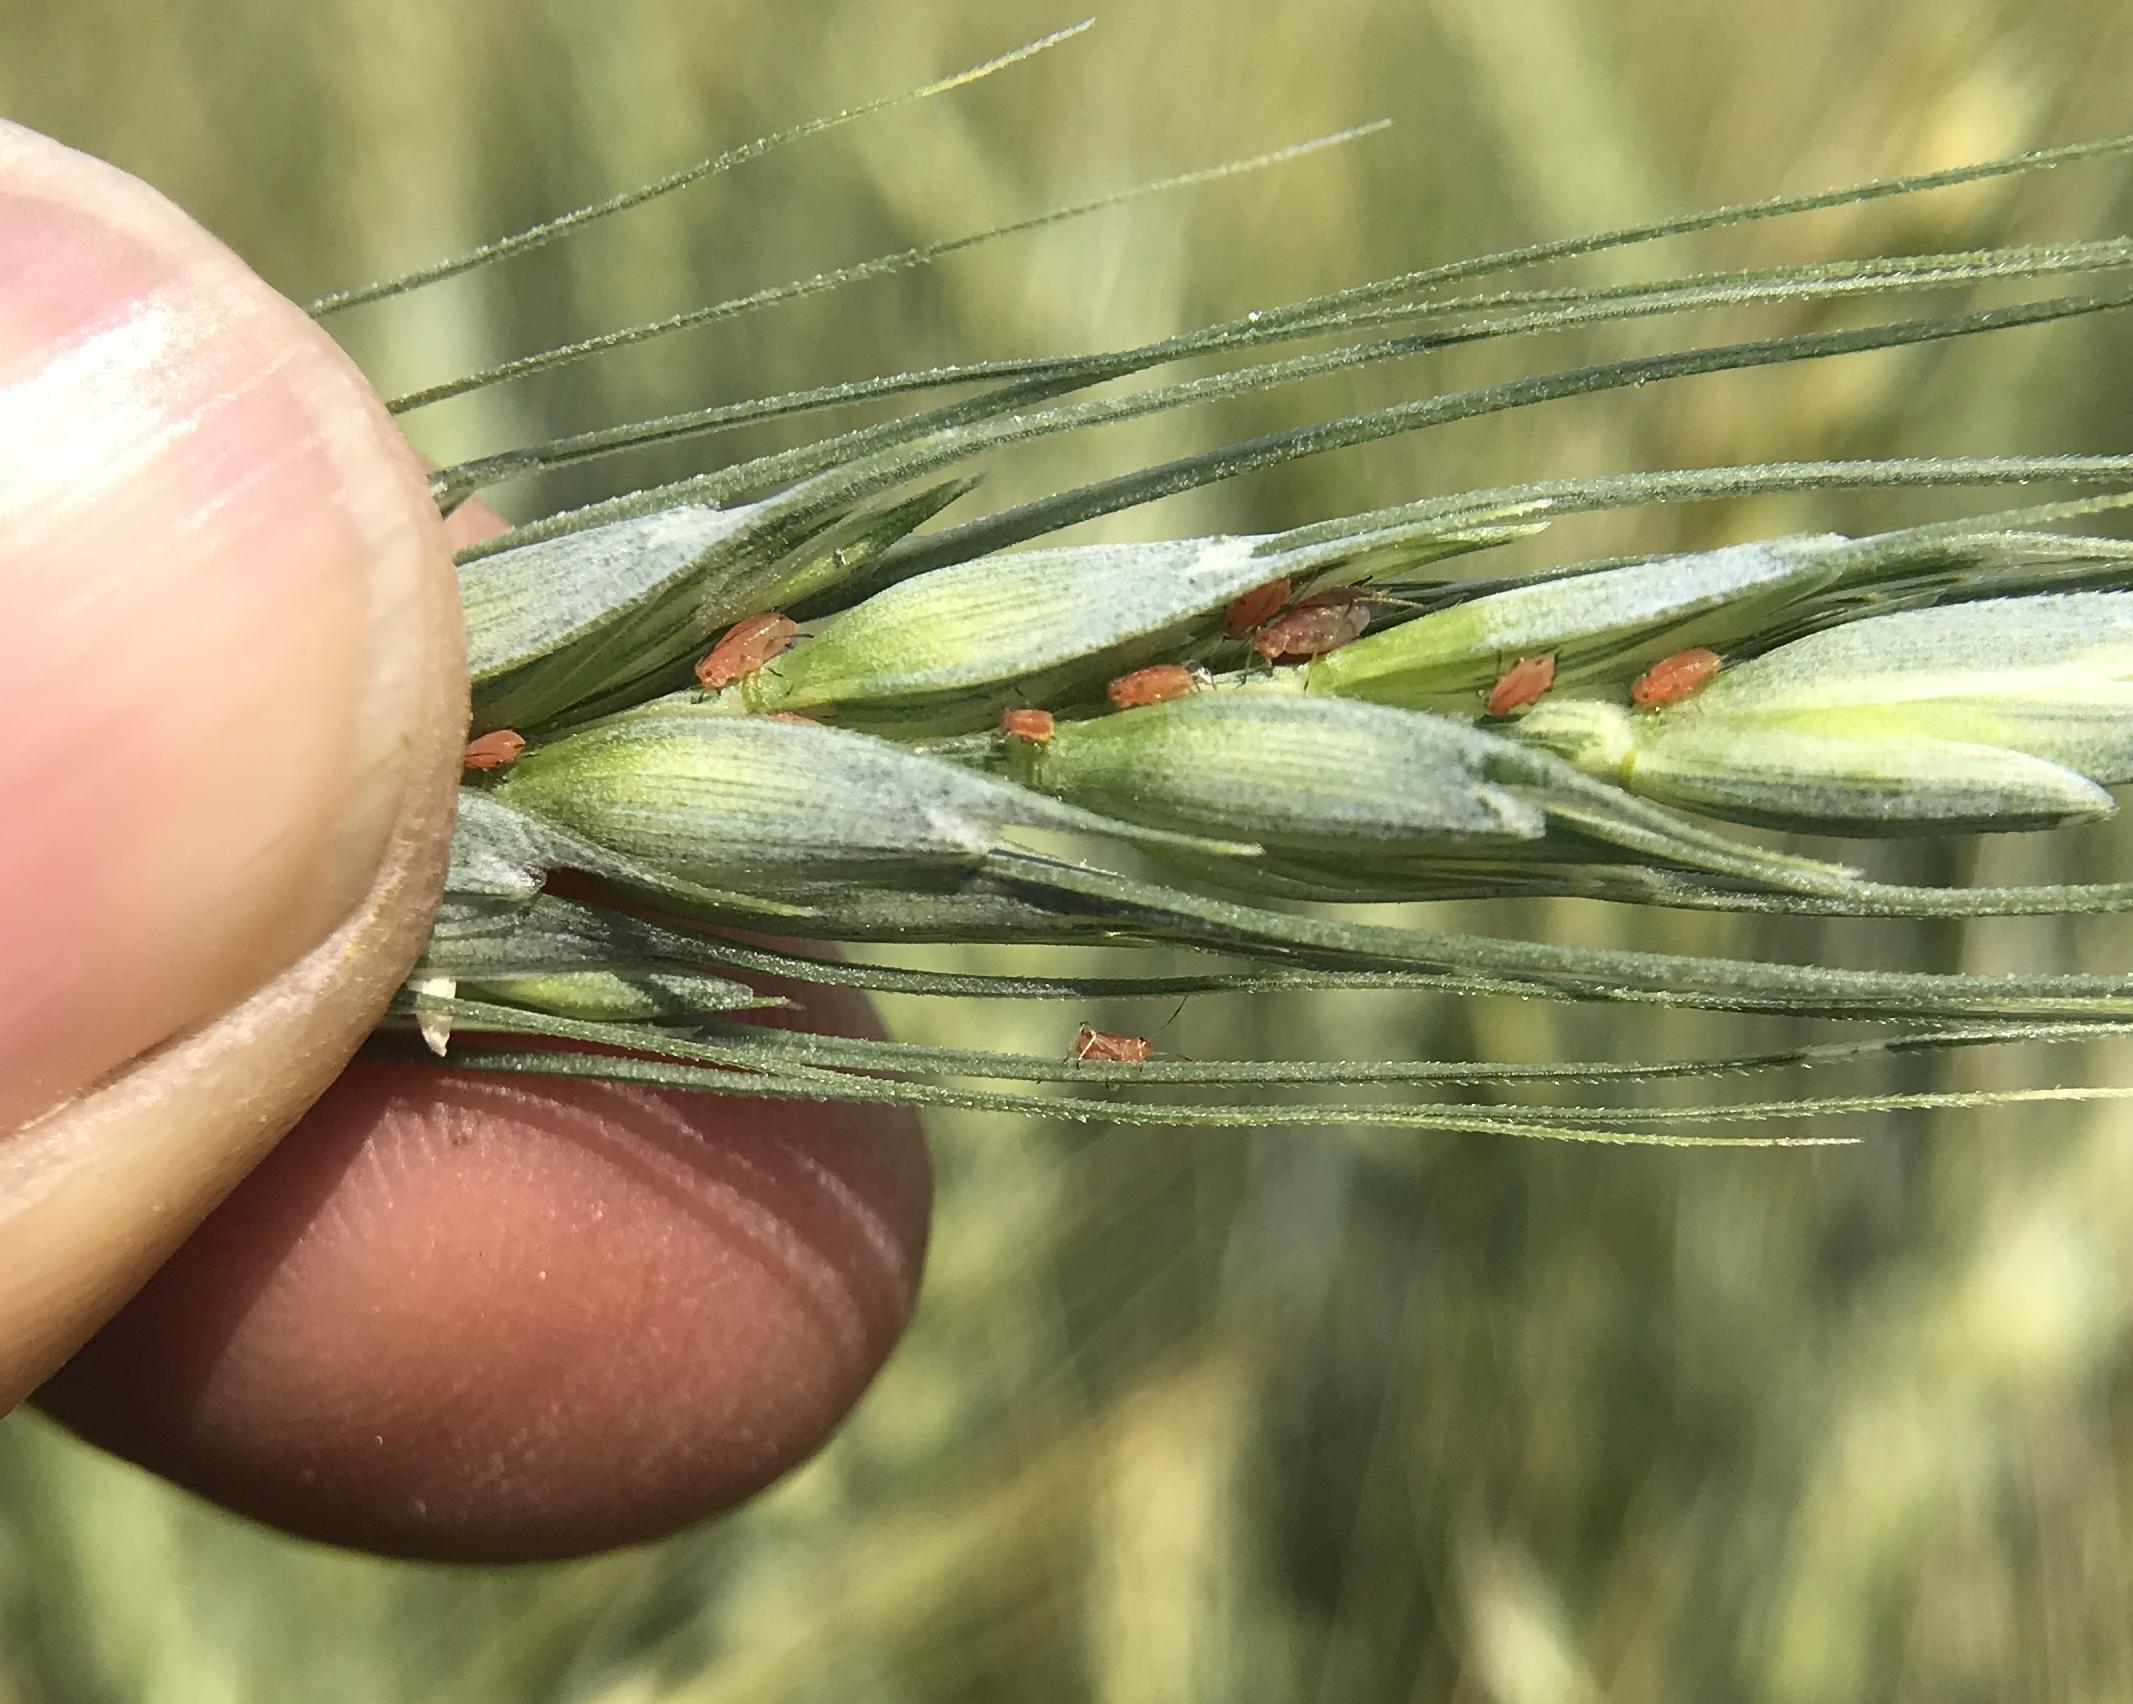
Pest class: english_grain_aphid